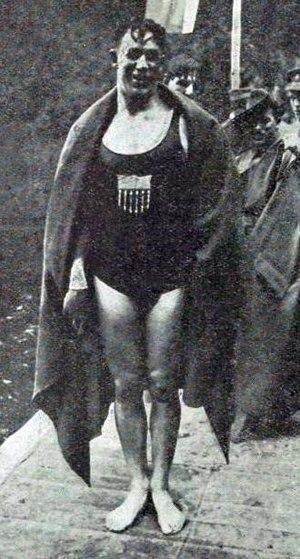
Le nageur américain Norman Ross, médaillé d'or à cinq reprises aux Jeux Interalliés de 1919.
Les Jeux interalliés sont une compétition multisports internationale organisés par les Alliés de la Première Guerre mondiale en 1919 à Paris.
Norman Ross est un nageur américain.